Electricity sector in Sri Lanka

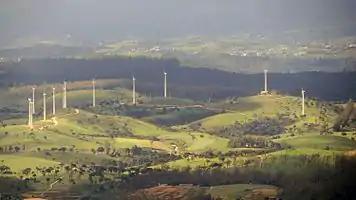
Turbines of the Ambewela Aitken Spence Wind Farm, the first multi-megawatt wind farm in the Central Province.

The use of wind energy was seen in the country even before 500 BC. The ancient Sinhalese used the monsoon winds to power furnaces as early as 300 BC, making Sri Lanka one of the first countries in the world to use wind power. Evidence of this has been found in Anuradhapura and in other cities.